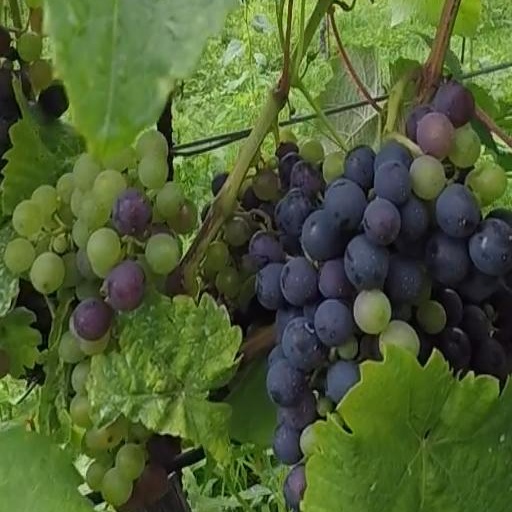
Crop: grape